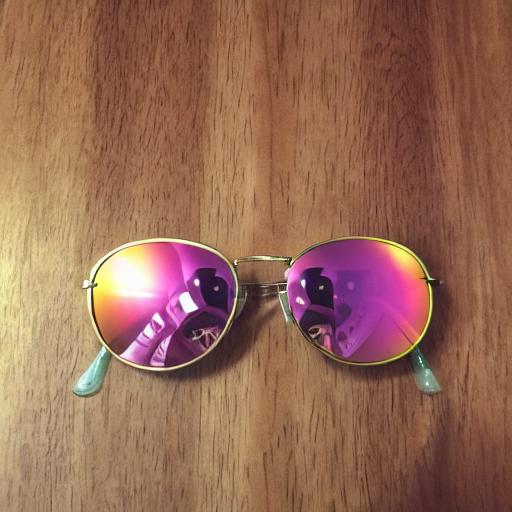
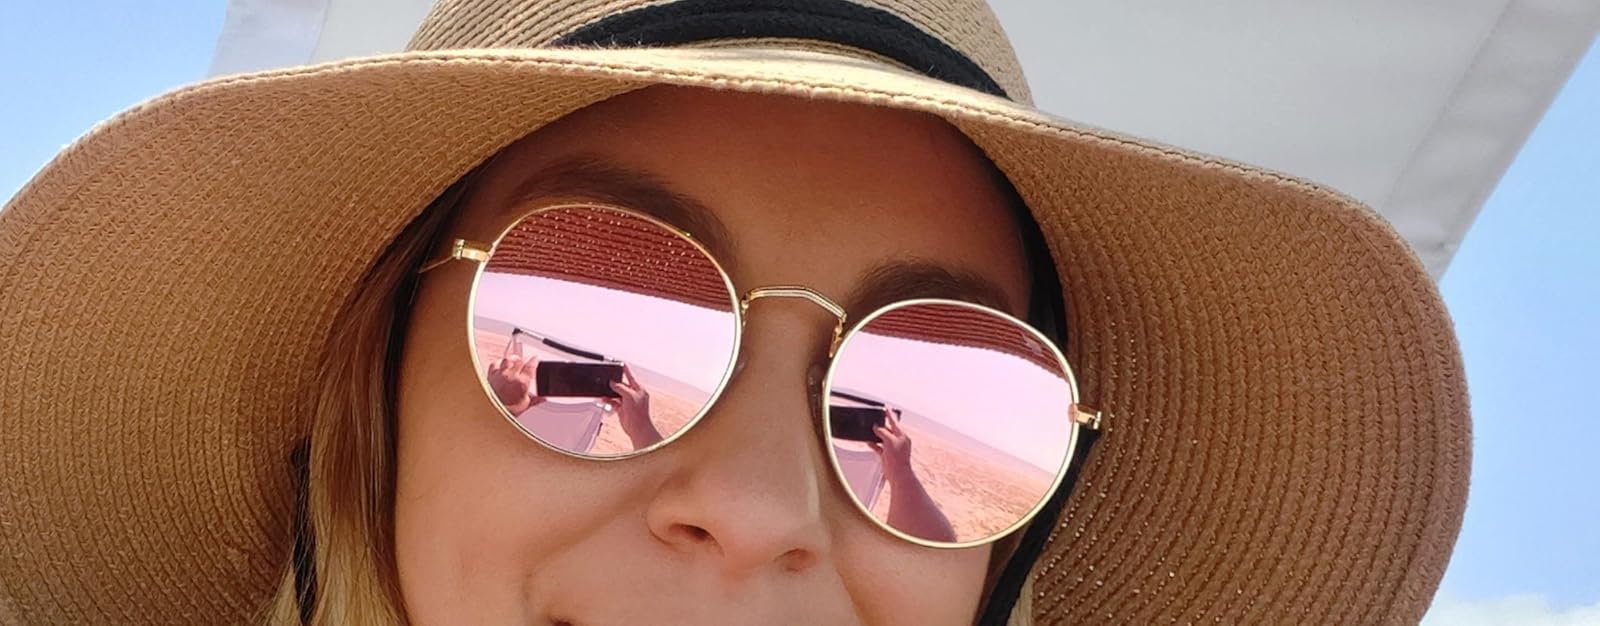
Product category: accessories_sunglasses
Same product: no